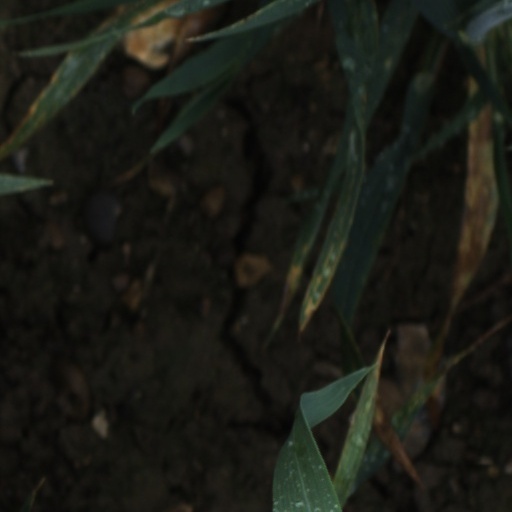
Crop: wheat